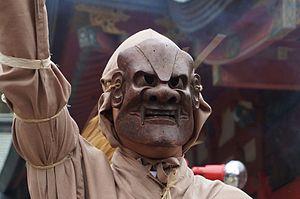
Hôsuke oni (le démon simplet)
Le Nagata-jinja se trouve dans l’arrondissement du même nom. Il est situé à 500 mètres de la station Kôsoku Nagata, C'est un lieu de culte placé en amont d’une rue marchande très animée et dont l’entrée est repérable grâce à un grand torii rouge. Durant l’ère Taishô, cette artère commerciale était constituée en grande partie de pâtisseries. Aujourd’hui, on y trouve aussi bien des maraîchers que des marchands d’électronique. Sous le nom de « quartier commerçant du sanctuaire de Nagata » donné durant la 12ᵉ année de l’ère Shôwa, cette rue prend fin devant la porte du lieu saint.